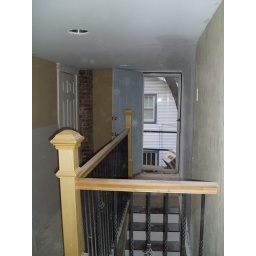
New wall and canister lights. Will have a 15-pane glass door to let in light.